Schaffhausen

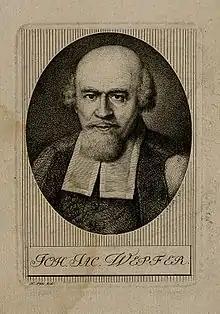
Johann Jakob Wepfer, engraving

Schaffhausen and the neighboring town of Neuhausen am Rheinfall have an urban bus network of 8 lines, including the Schaffhausen trolleybus system (line 1). Since 2019, the other lines (3–9) are operated by battery-powerd buses (Irizar) and diesel-powered buses. All routes except line 9 call at Schaffhausen railway station. Route 9 calls at Herblingen railway station. During weekends, there are night buses (designated as N#) operating after midnight. The urban bus routes, all operated by Verkehrsbetriebe Schaffhausen (vbsh), are as follows: